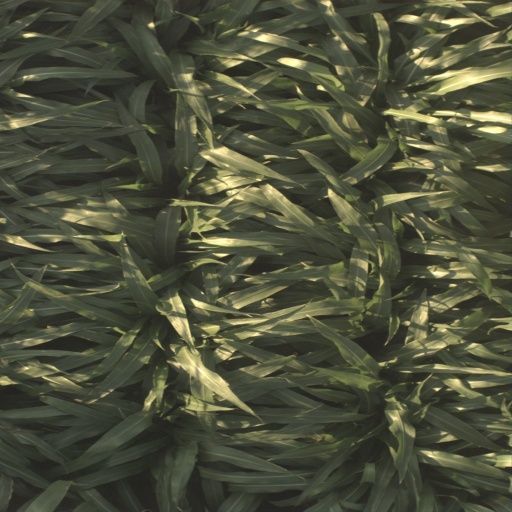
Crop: sorghum